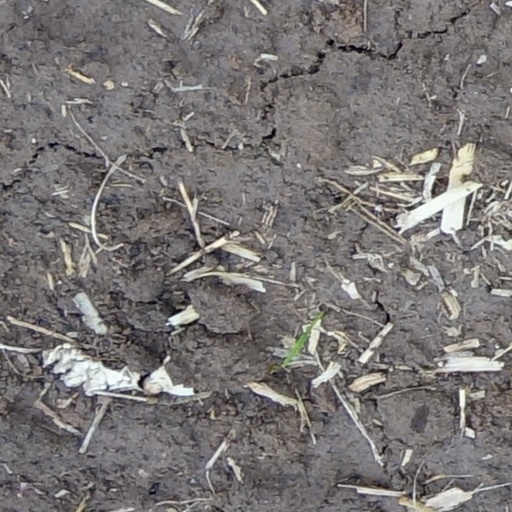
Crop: wheat